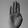
ASL letter: B